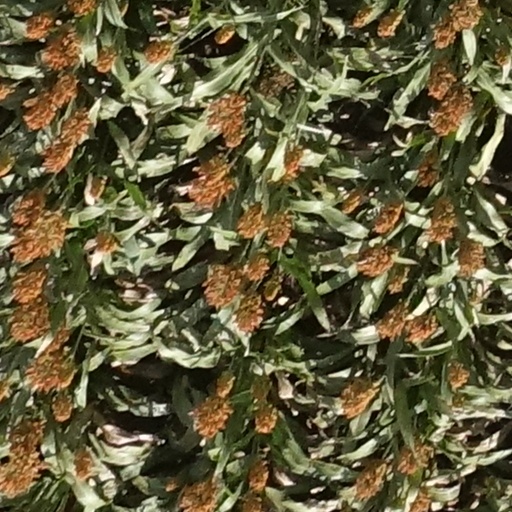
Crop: sorghum